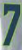
Number: 7